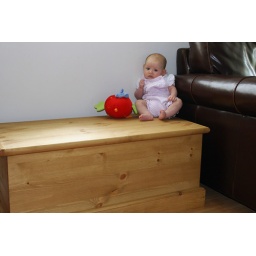
Day 62: Tweety bird has a big bird box to live in